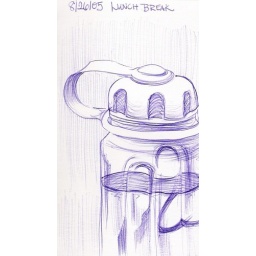
I did this quick sketch of my water bottle in blue ball point on my lunch break.